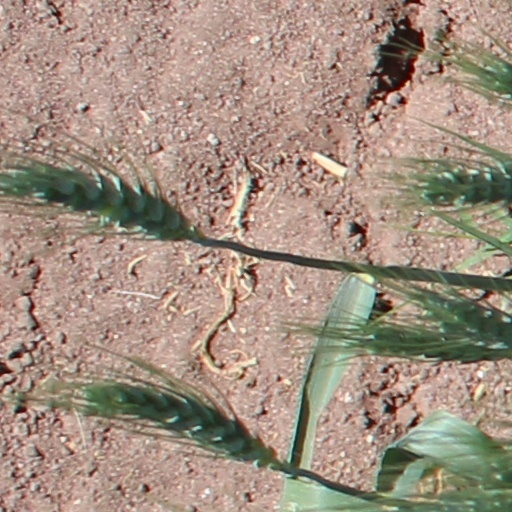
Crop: wheat